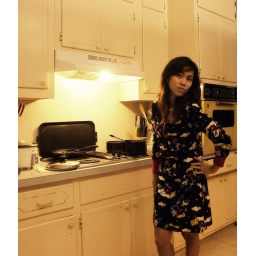
Catching up again.Cooking in summady's kitchen in Melbourne. It was a cross between beef stew and tomatoe soup. lol